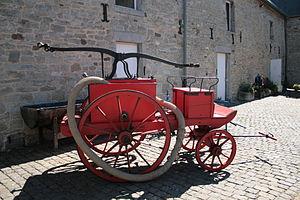
Ancienne pompe à incendie hippomobile de l'écomusée de Treignes (Belgique).
Les sapeurs-pompiers de Belgique, sont l'une des trois branches de la sécurité civile belge. Ils assurent les missions d'urgence en cas d'incendie, d'accident, de catastrophe etc., mais aussi les missions d'aide médicale urgente.
Une pompe à incendie est une pompe à eau destinée à la lutte contre les incendies.